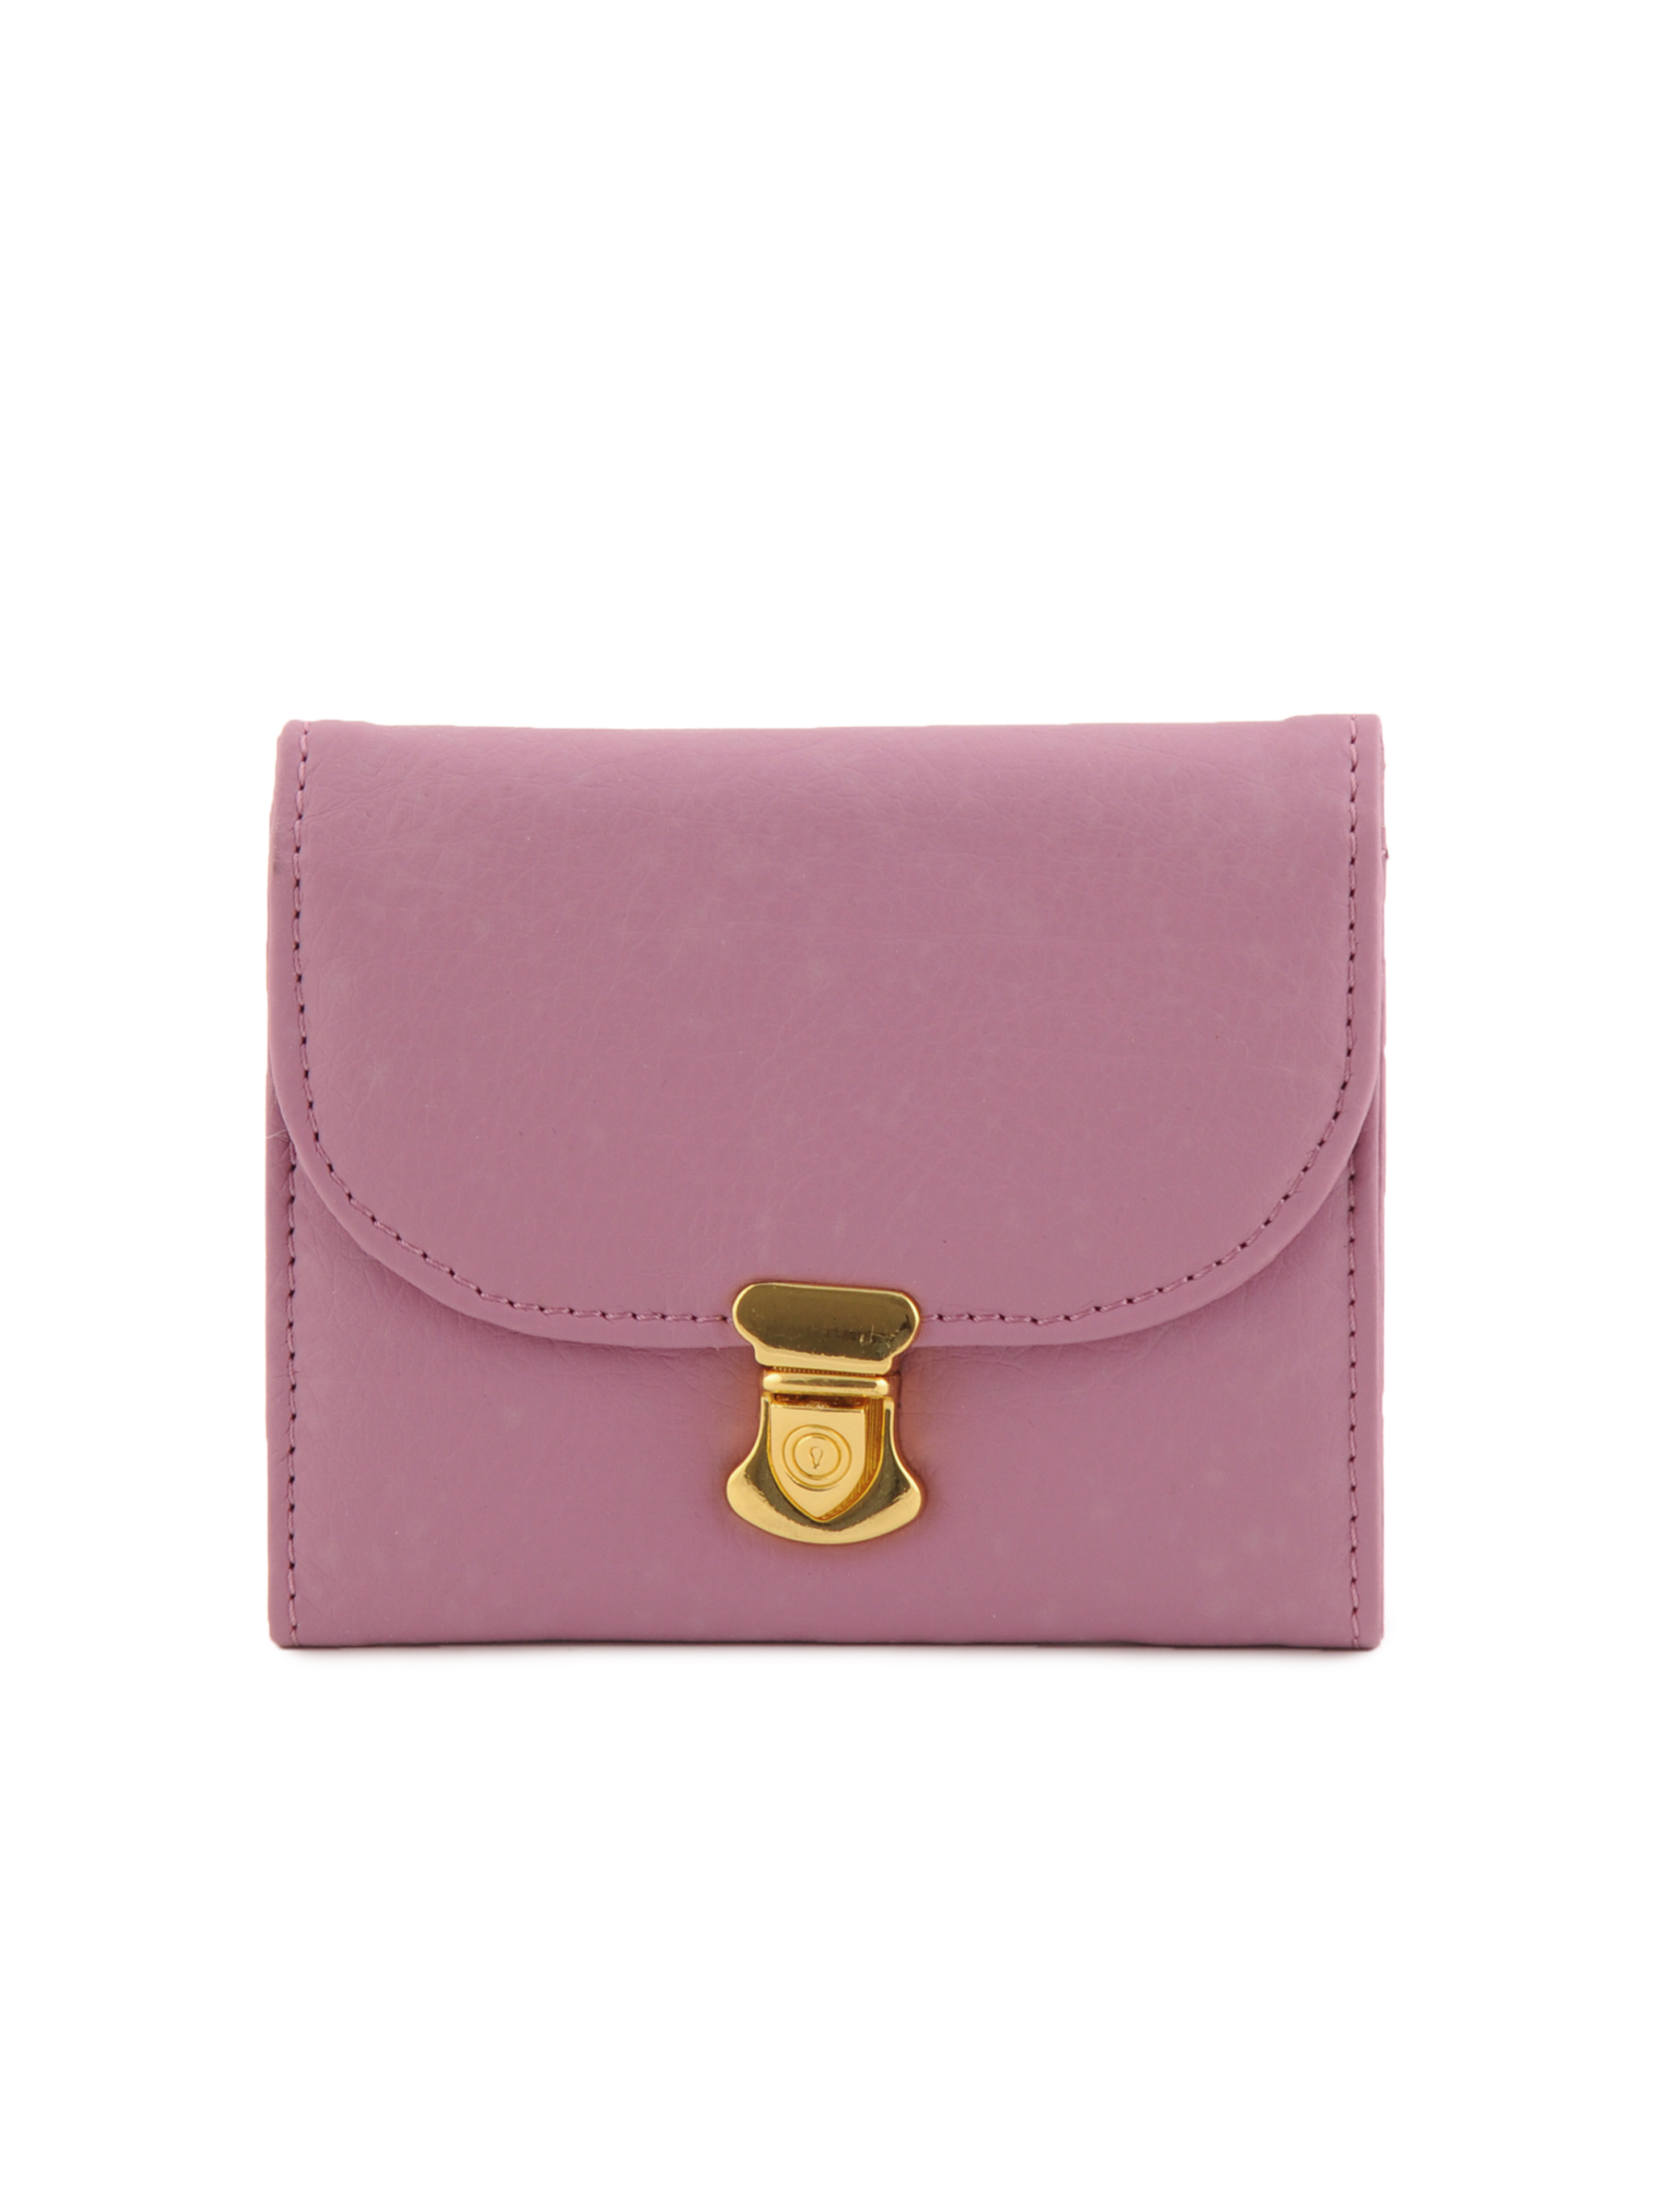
United Colors of Benetton Women Lavender Wallet
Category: Accessories / Wallets / Wallets
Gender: Women
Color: Lavender
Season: Fall 2011
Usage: Casual